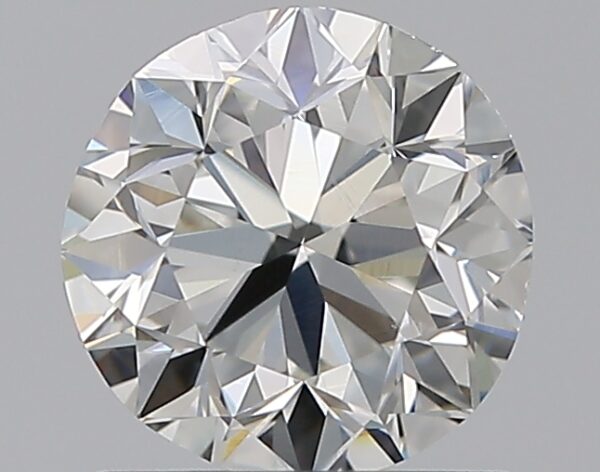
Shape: round
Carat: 1
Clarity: VS2
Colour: H
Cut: VG
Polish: EX
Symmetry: GD
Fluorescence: N
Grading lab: GIA
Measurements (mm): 6.09 x 6.21 x 4.03